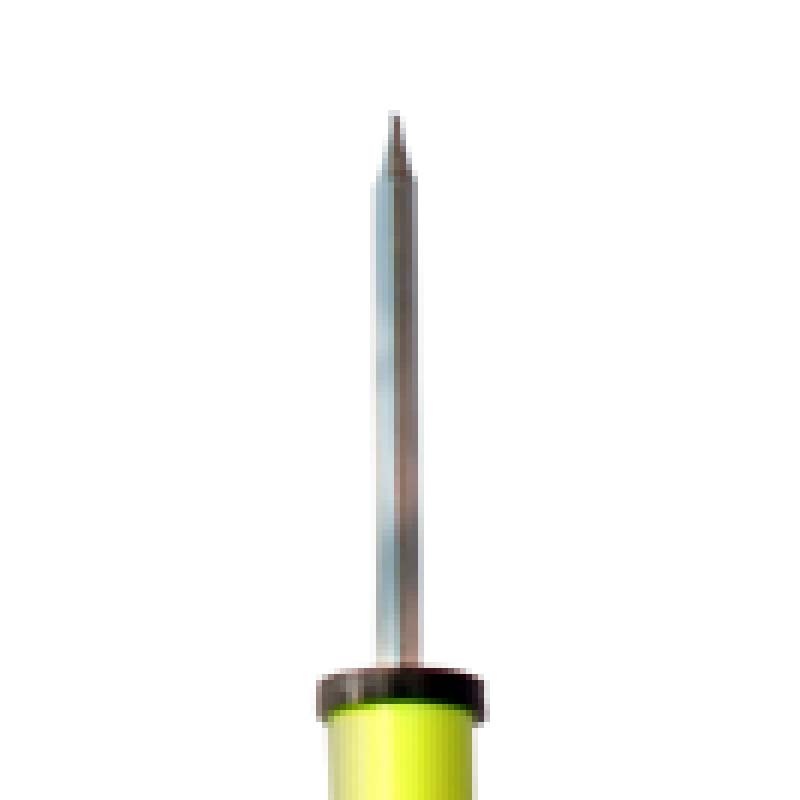
Slalom Pole Folding
Brand: sportslandgroup
Heavy Duty 25 mm PVC agility pole on rigid spike base for easy ground insertion. This Pole is easy to set up and for transportation with screw able joint and elastic inside.Ideal for numerous drills or as field markers
Category: Sporting Goods > Athletics > Soccer > Soccer Training Aids > Soccer Agility Poles